Praia do Norte

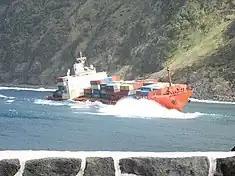
The CP Valour listing to the side, run aground along the coastline

On December 9, 2005 while attempting to navigate to calm waters in the Bay of Praia do Fajã, the container vessel CP Valour, a Bermudan-registered ship, originally traveling between Montreal, Quebec, Canada and Valencia, Spain, ran aground from the coast. It was transporting 800 containers, of which three were environmentally hazardous, and the vessel was filled with two thousand tons of fuel oil. The tugboats "São Luís" (from the port of Horta) and "São Miguel" (from the port of Ponta Delgada) were called out to assist the crippled vessel, and were later aided by the Russian tug "Fortiy Frilov" (in order to stabilize the ship in northerly swells). However, the bay's currents forced the ship further to shore, forcing the abandonment of the ship on 25 December. The hulls eventually breached, causing an oil spill into the bay and onto the beach at Fajã. Similarly, some containers containing toxic fire retardant, flammable ink and paint and sodium persulphate were affected, and several containers were damaged or destroyed during the incident, leaking their contents into the bay. In the report on the accident, the Marine Accident Investigation Branch noted several failures including lack of crew management and procedures on the part of the operator, the inexperience and lack of seamanship of the master, and lack of proper nautical charts and anchoring experience. The accident brought world attention to Fajã da Praia, Faial and the Azores.